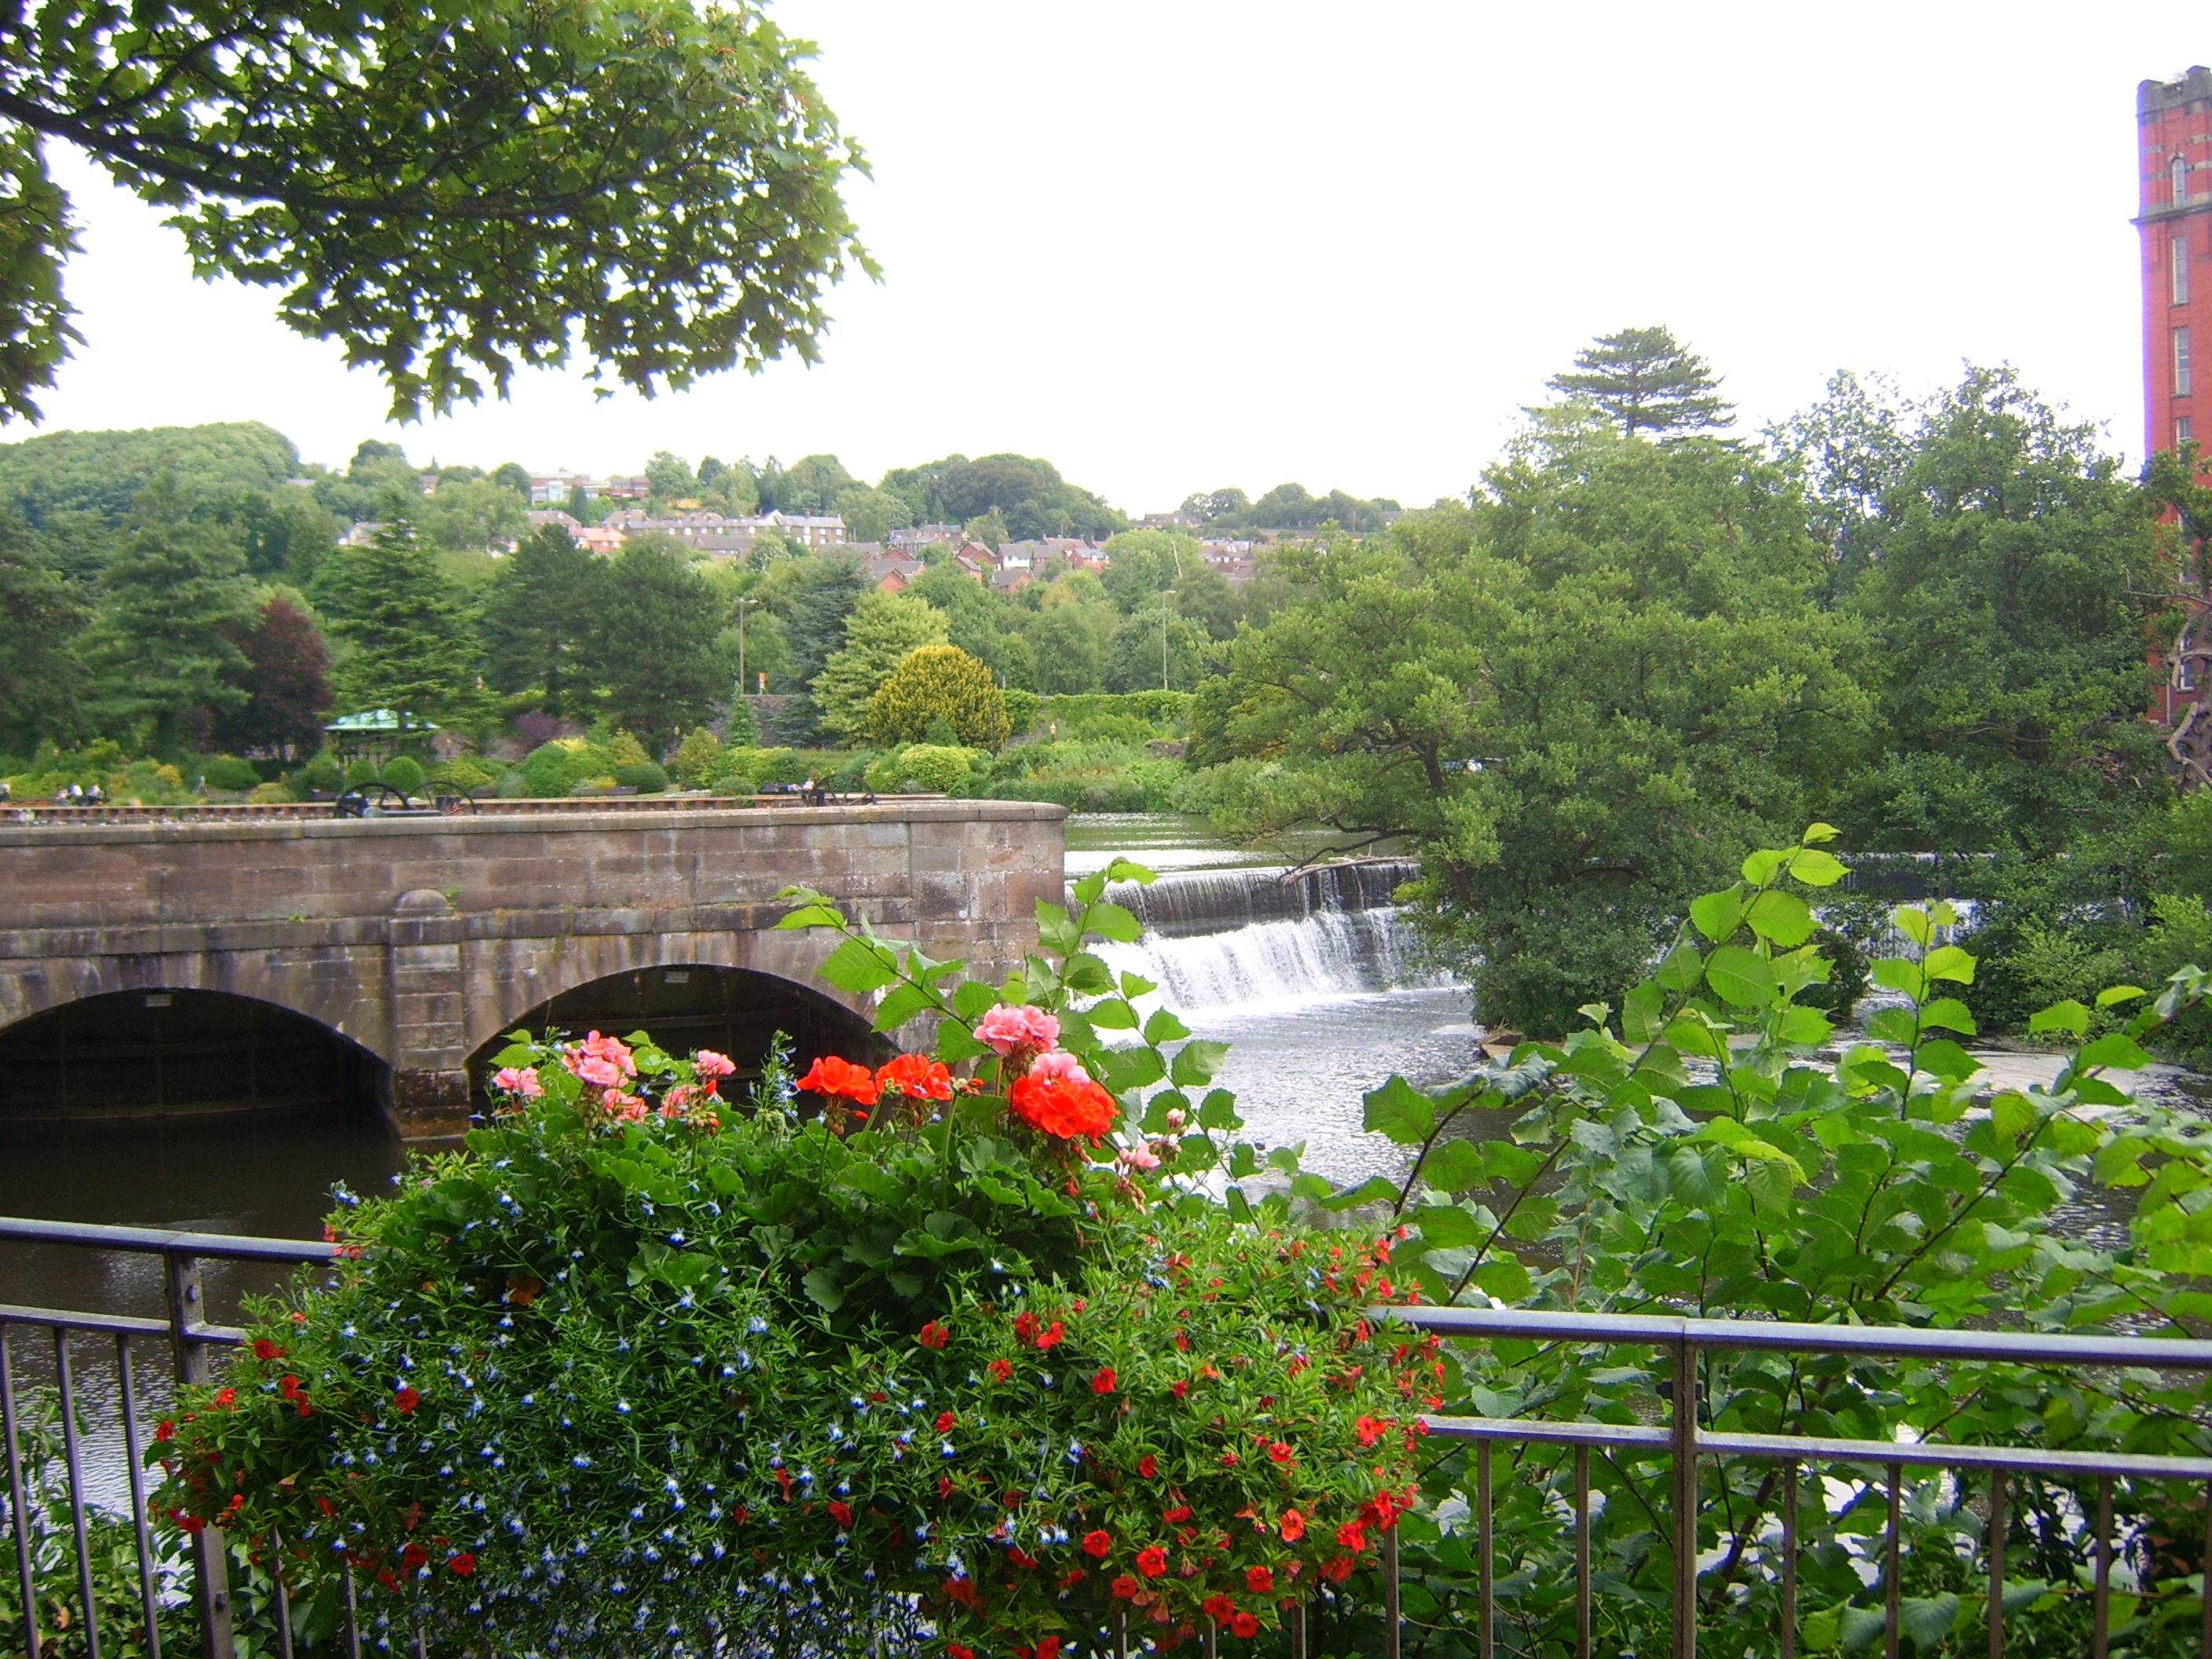
nature, plant, waterway, water, vegetation, leaf, garden, flower, tree, bridge, flora, botanical garden, river, watercourse, canal, landscape, bank, shrub, pond, reservoir, leisure, park, landscaping, city